Okapi

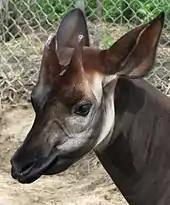
Head of a male okapi with damaged ossicones

The earliest members of the Giraffidae first appeared in the early Miocene in Africa, having diverged from the superficially deer-like climacoceratids. Giraffids spread into Europe and Asia by the middle Miocene in a first radiation. Another radiation began in the Pliocene, but was terminated by a decline in diversity in the Pleistocene. Several important primitive giraffids existed more or less contemporaneously in the Miocene (23–10 million years ago), including "Canthumeryx", "Giraffokeryx", "Palaeotragus", and "Samotherium". According to palaeontologist and author Kathleen Hunt, "Samotherium" split into "Okapia" (18 million years ago) and "Giraffa" (12 million years ago). However, J. D. Skinner argued that "Canthumeryx" gave rise to the okapi and giraffe through the latter three genera and that the okapi is the extant form of "Palaeotragus". The okapi is sometimes referred to as a living fossil, as it has existed as a species over a long geological time period, and morphologically resembles more primitive forms (e.g. "Samotherium").